The Good Heart

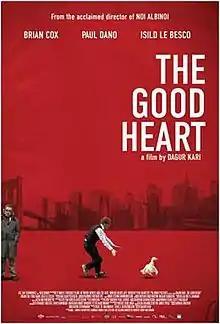
Theatrical poster

The Good Heart is an Icelandic independent film written and directed by Dagur Kári, starring Brian Cox and Paul Dano. It debuted at the 2009 Toronto International Film Festival.